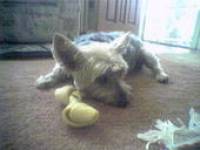
Animal: dog
Breed: yorkshire_terrier